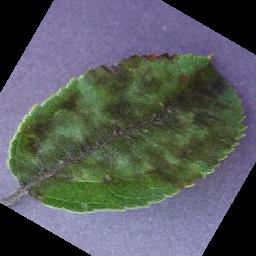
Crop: apple
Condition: scab